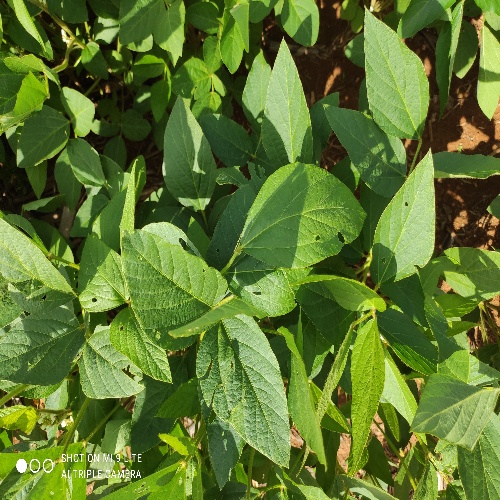
Label: Caterpillar